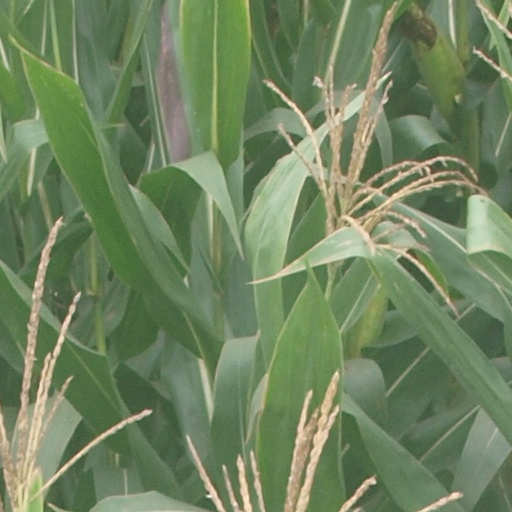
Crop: maize; corn